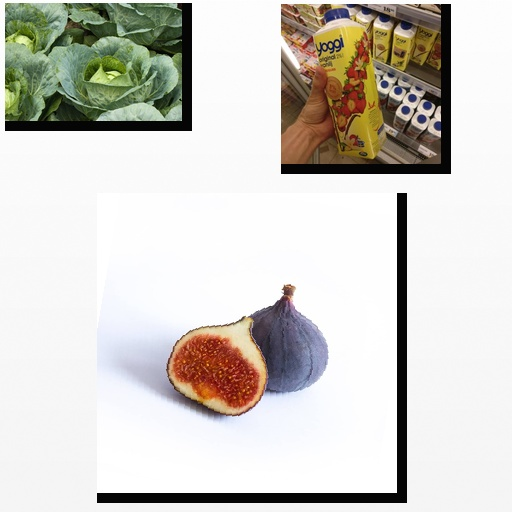
Food items: cabbage, fig, strawberry_yogurt